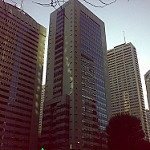
Scene: Outdoor